Libri Carolini

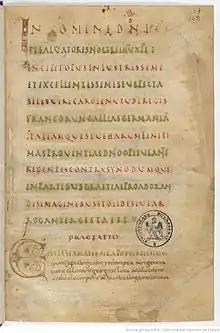
Page from the Reims manuscript of the "Libri Carolini".

The Libri Carolini ("Charles' books"), more correctly Opus Caroli regis contra synodum ("The work of King Charles against the Synod"), is a work in four books composed on the command of Charlemagne in the mid 790s to refute the conclusions of the Byzantine Second Council of Nicaea (787), particularly as regards the matter of sacred images. They are "much the fullest statement of the Western attitude to representational art that has been left to us by the Middle Ages".